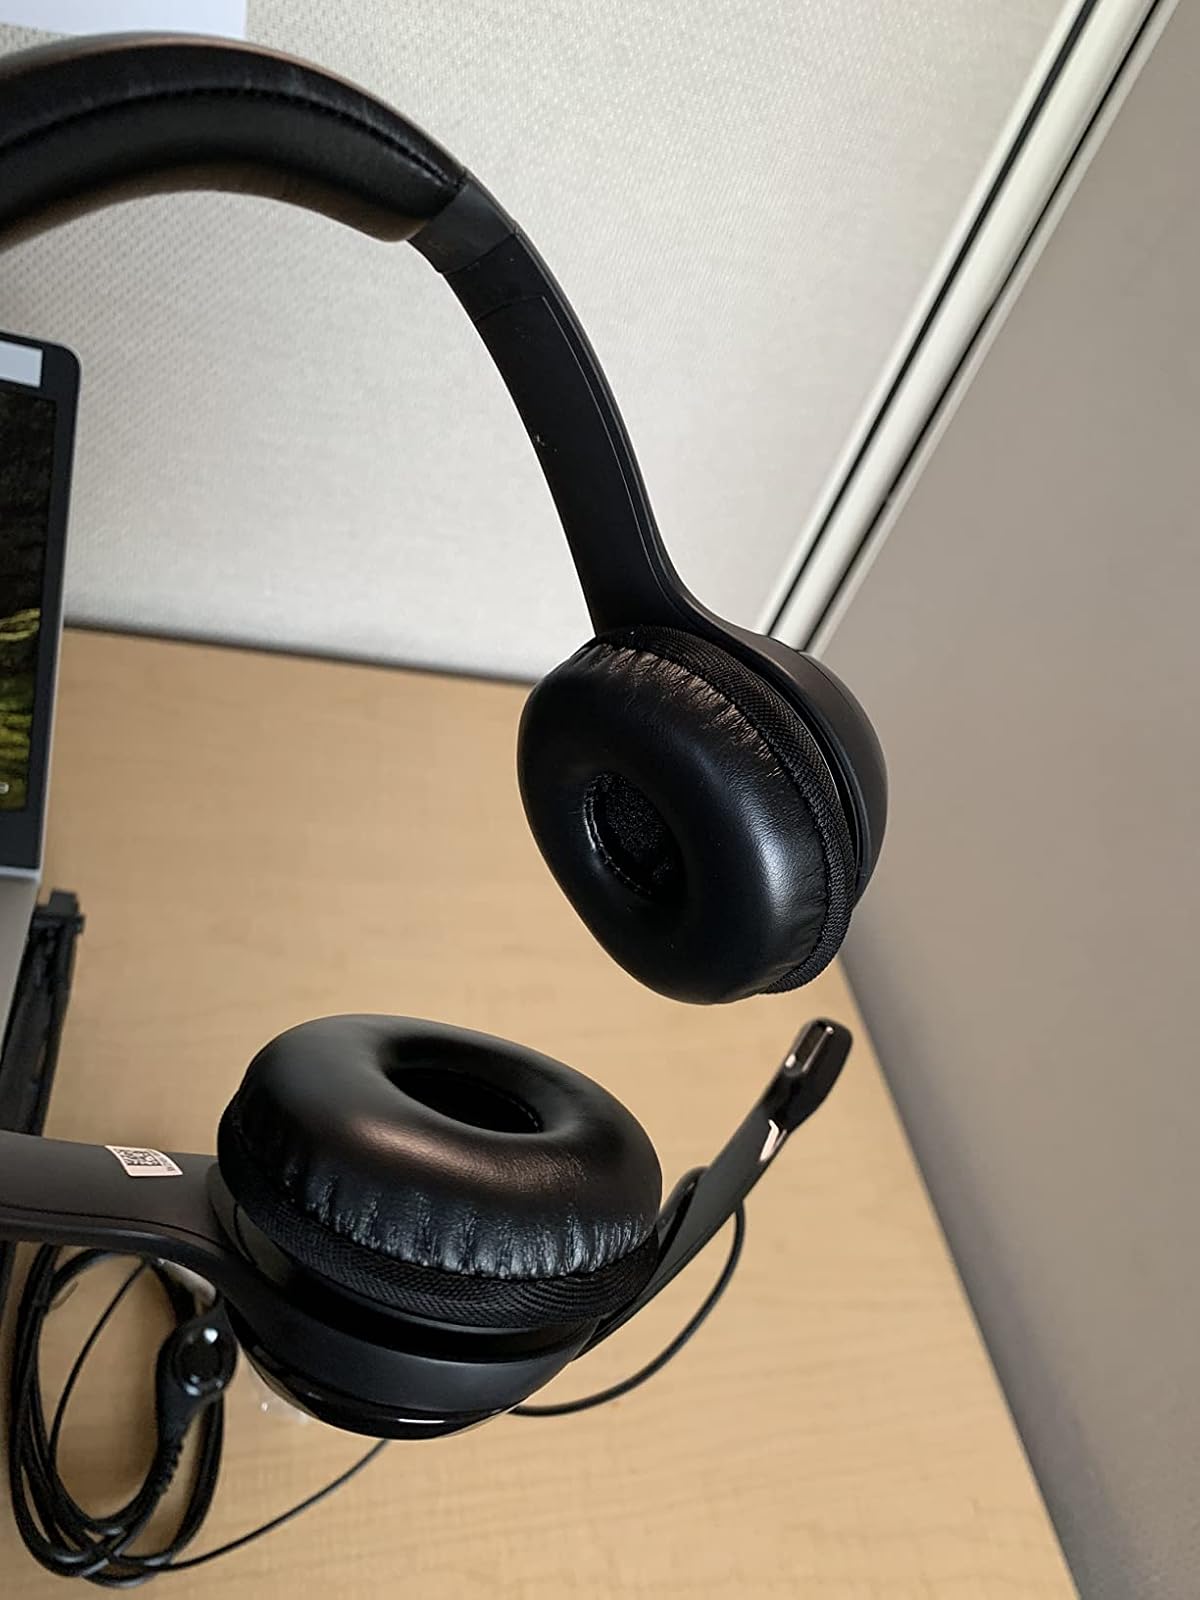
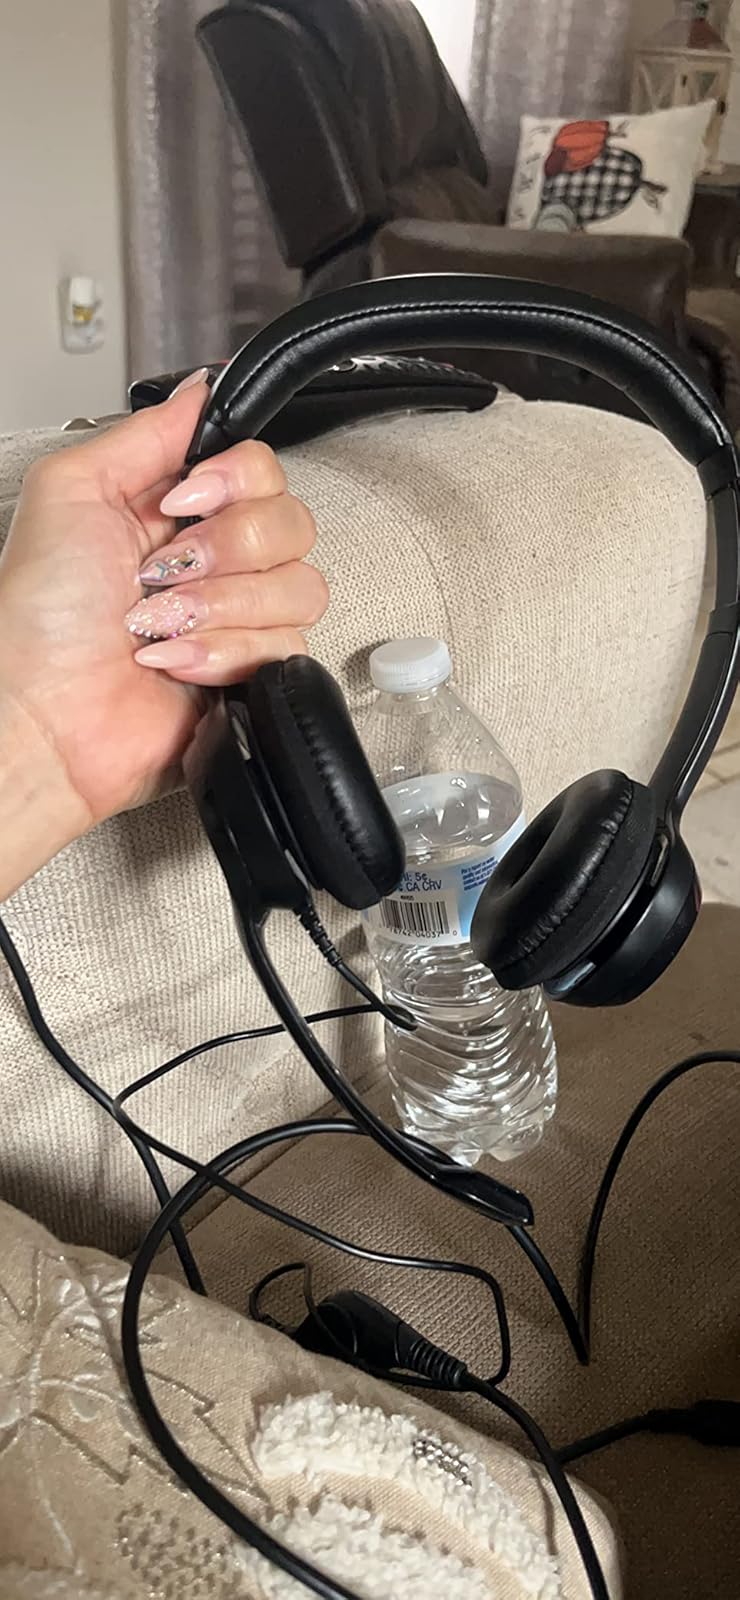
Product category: headphones
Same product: yes